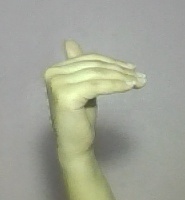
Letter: khaa